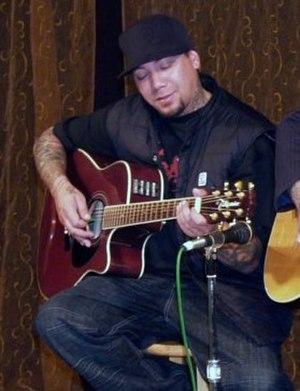
"Noah ""Wuv"" Bernardo Jr., né le 24 février 1974, est le batteur et l'un des membres fondateurs du groupe de San Diego, POD. D'après une FAQ, il est d'origine phillipino-américaine, italienne, allemande et chamorro. Il est aussi le cousin au second-degré du chanteur du groupe, Sonny Sandoval et est ami avec la superstar WWE, Rey Mysterio.